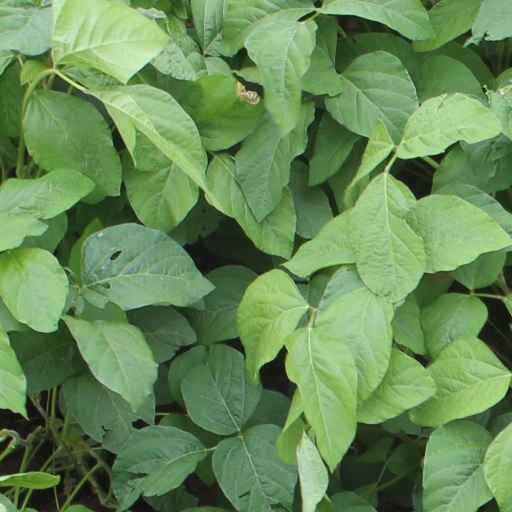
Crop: soybean